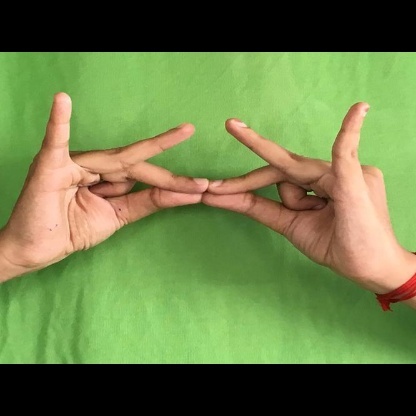
Mudra: Sakata